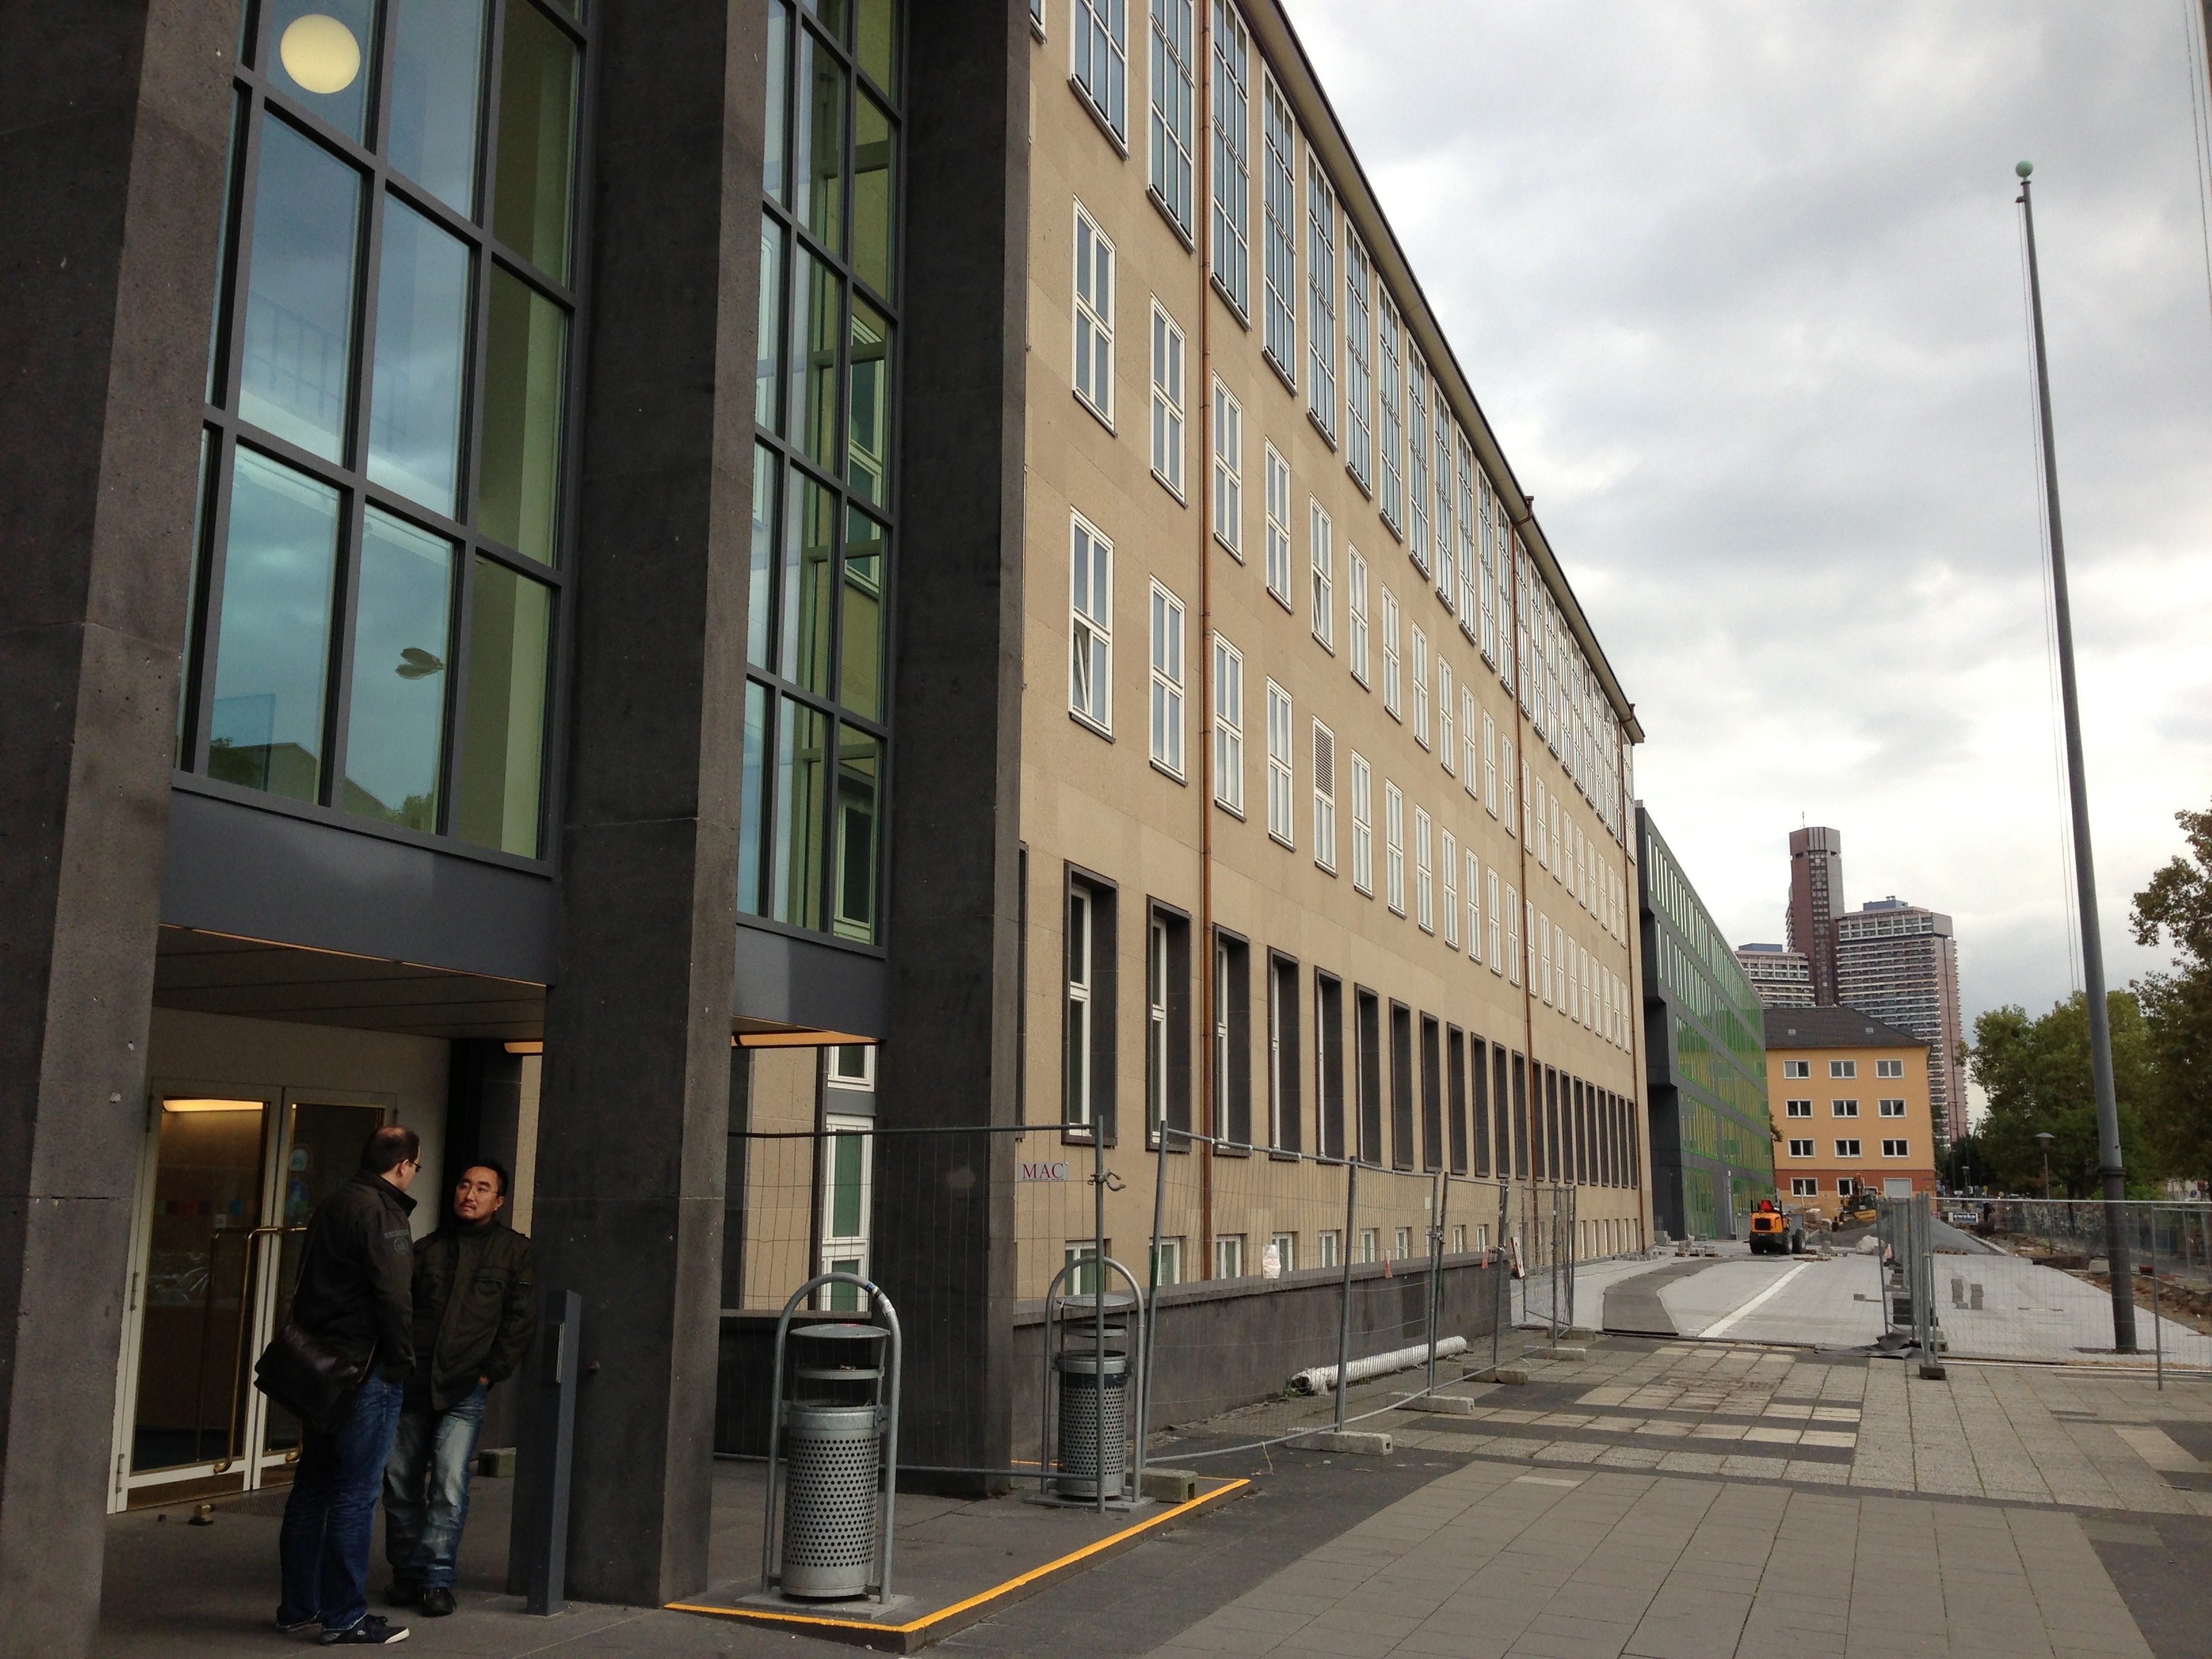
architecture, road, street, building, city, downtown, transport, facade, tower block, public transport, infrastructure, university, cologne, neighbourhood, urban area, human settlement, metropolitan area, main building